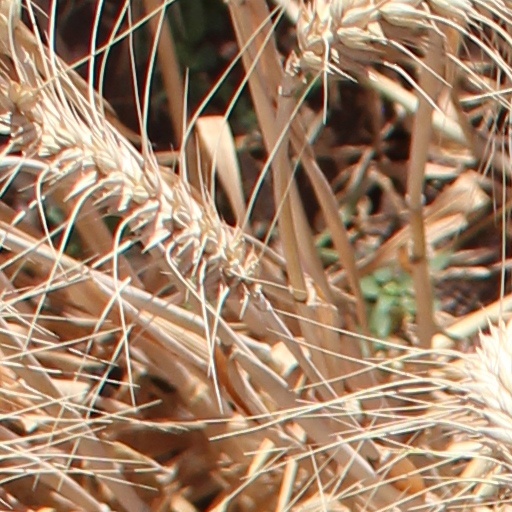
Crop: wheat